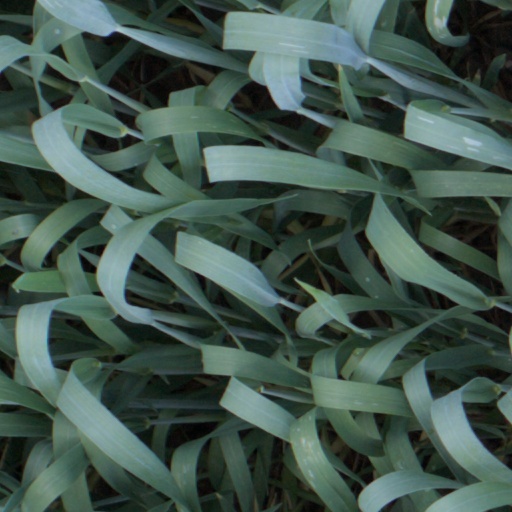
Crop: wheat